Juggernaut (character)

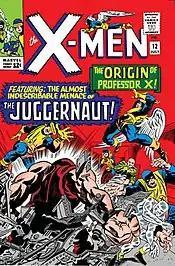
Juggernaut's debut in "The X-Men" #12. Art by Jack Kirby.

The character debuted as an antagonist of the eponymous mutant superhero team in "X-Men" #12–13 (July & September 1965). In the first of these issues, he rampaged unseen throughout the X-Men's headquarters while the team's leader, Professor X, related the character's origin in a series of flashbacks.